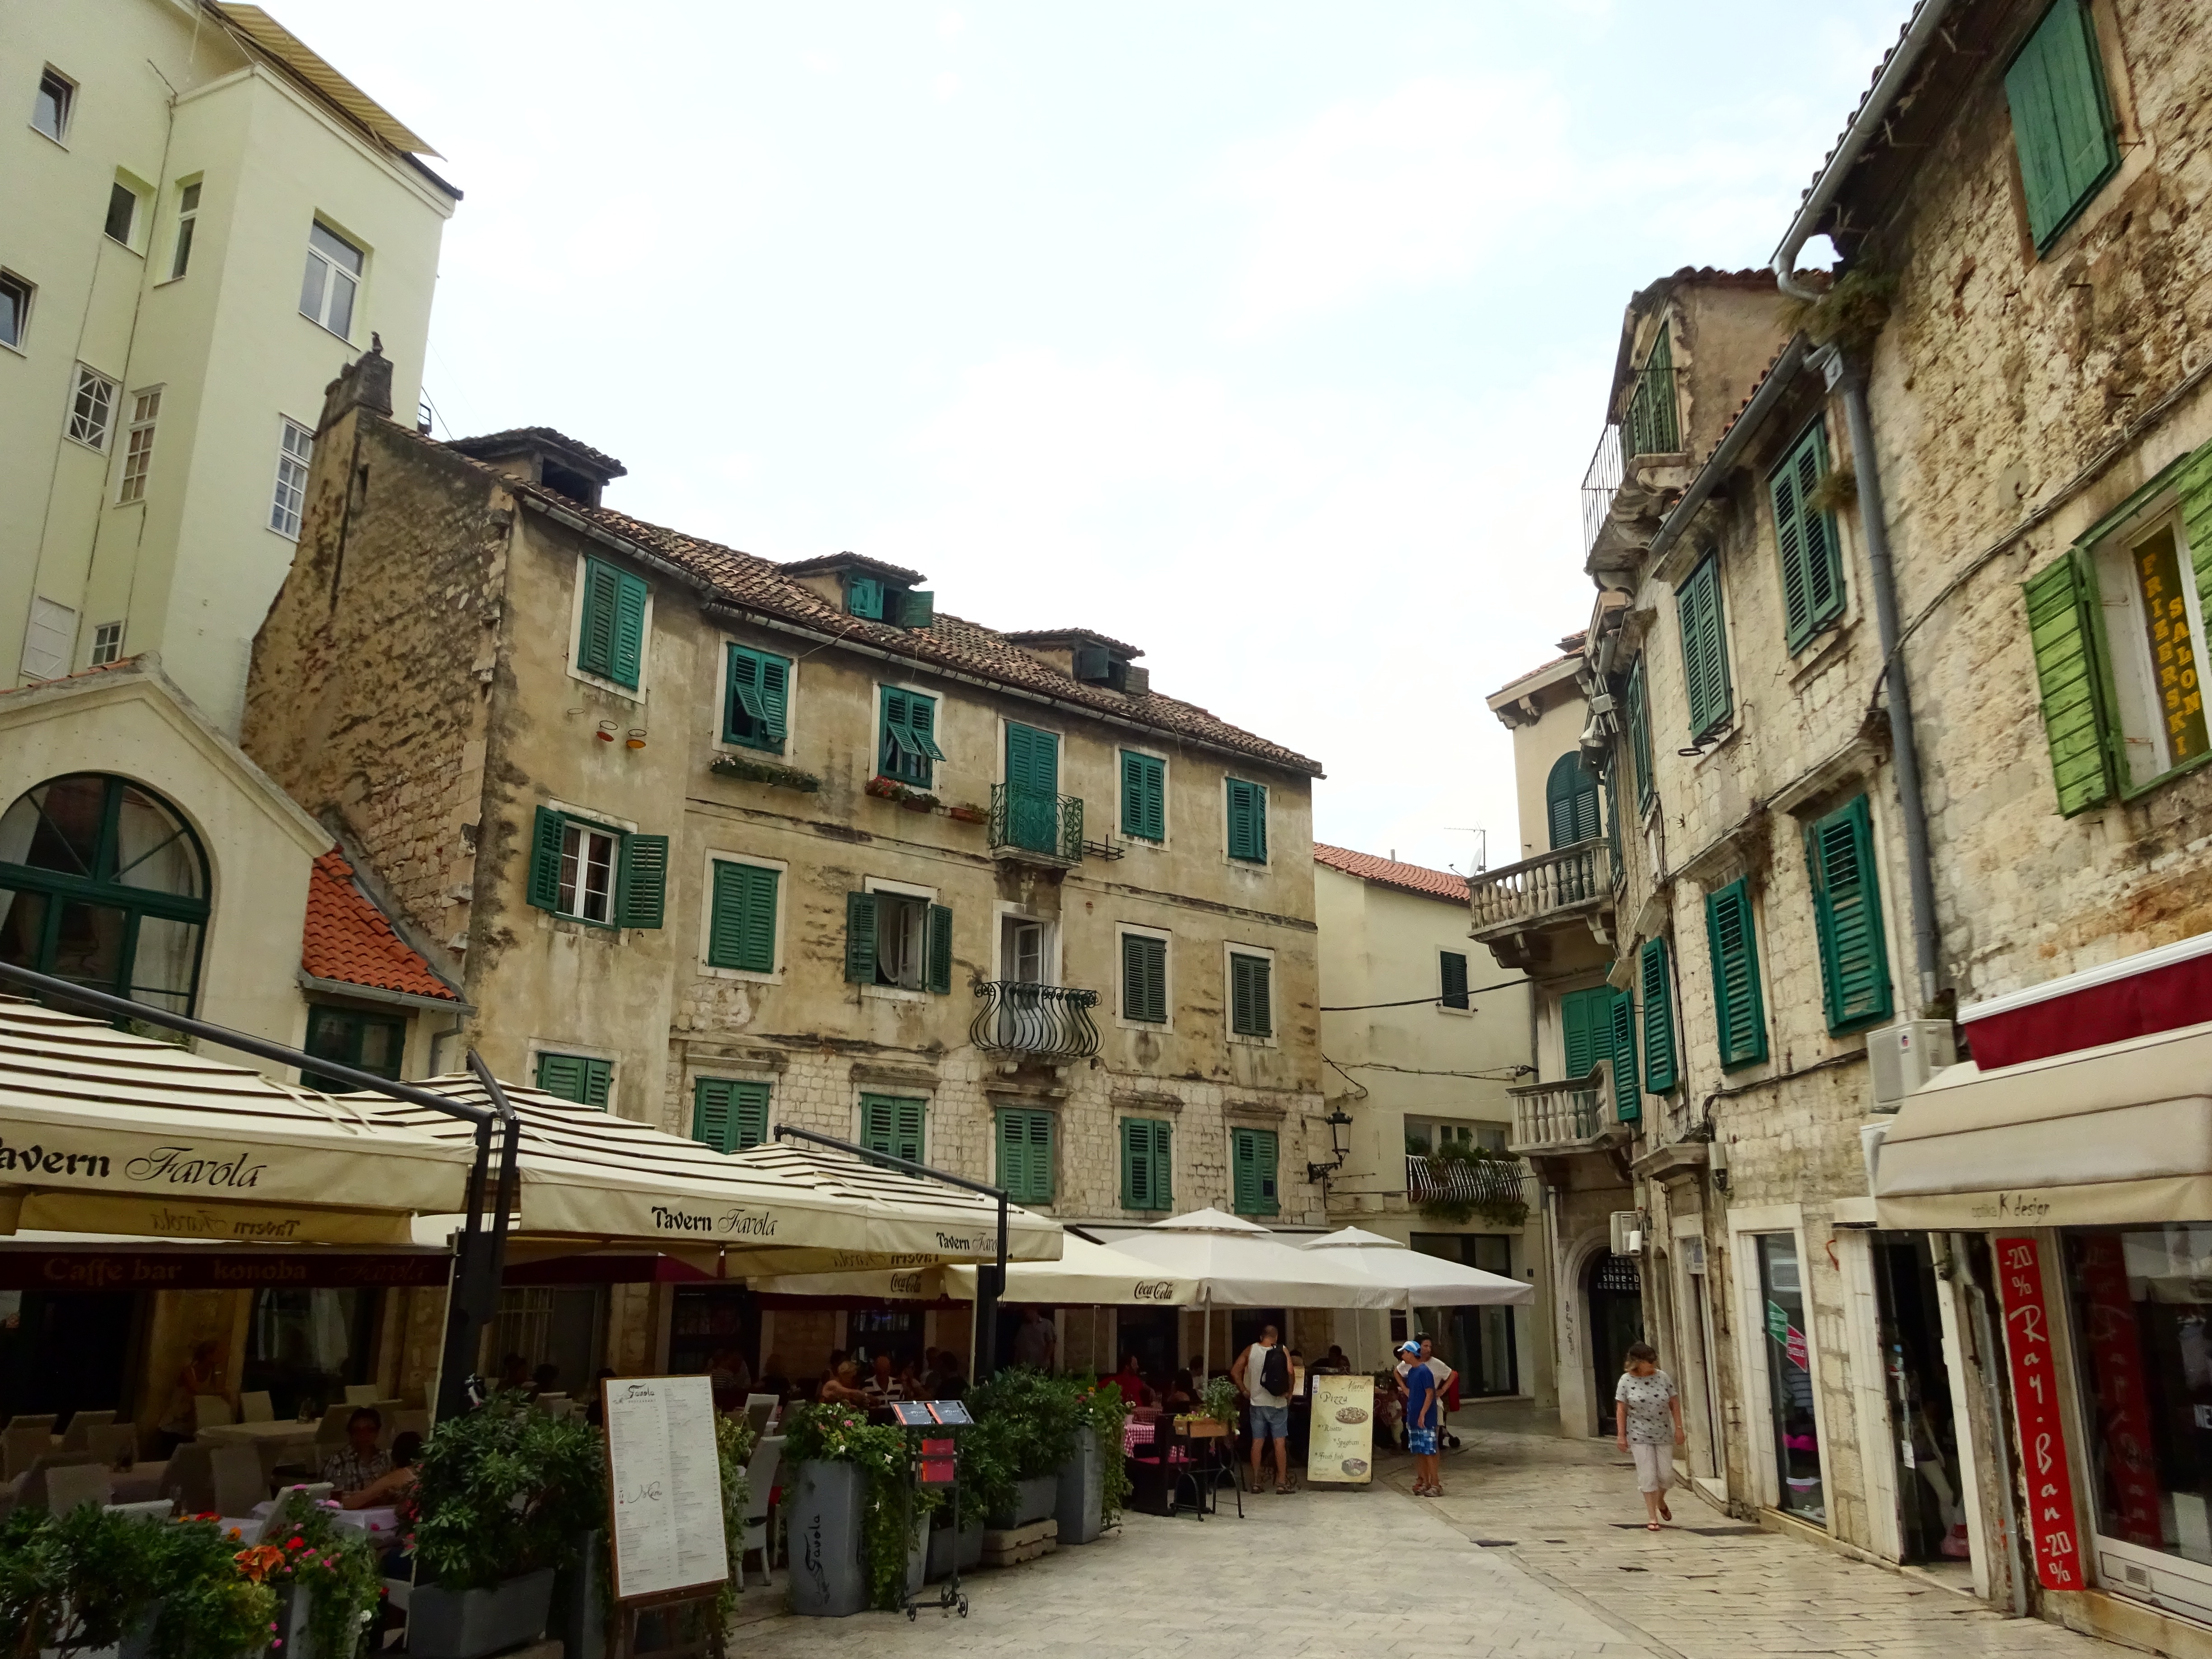
road, street, town, alley, city, cityscape, tourist, travel, village, tourism, waterway, old town, croatia, infrastructure, town square, split, neighbourhood, residential area, human settlement